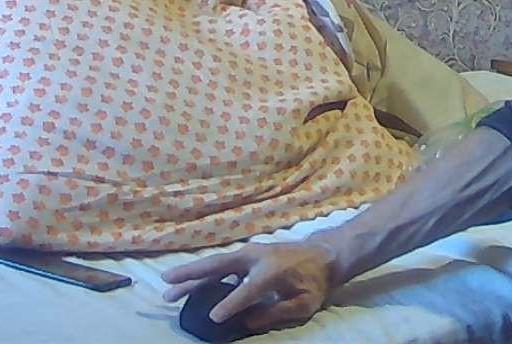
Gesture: no_gesture